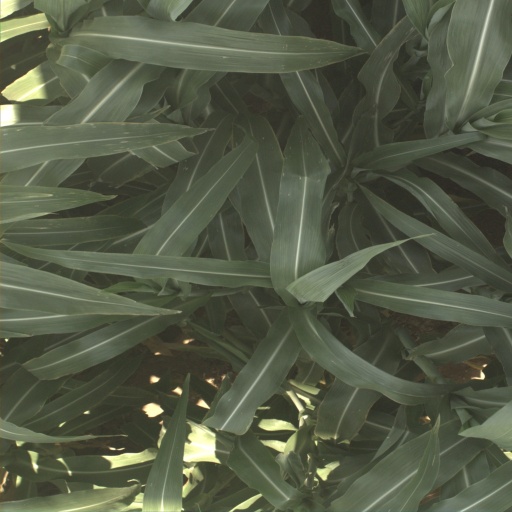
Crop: sorghum